Naumachia

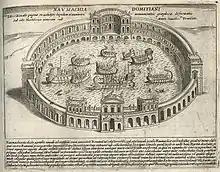
Naumachia Domitiani by Giacomo Lauro, 1625

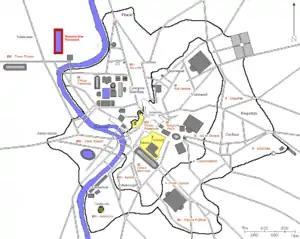

A new development occurred during the reign of Nero: a in an amphitheatre. Suetonius ("Nero", XII, 1) and Dio Cassius ("Roman History", LXI, 9, 5) speak of such a spectacle in 57 AD in a wooden amphitheatre inaugurated by the last of the Julio-Claudian dynasty. Nothing is known of the site other than that it was built on the Campus Martius. Nero presented another in 64 AD. This was preceded by hunts and followed by gladiatorial combat and a great banquet (Dio Cassius, LXII, 15, 1). It is unknown what form these games took. It was probably the same wooden amphitheatre, given that there is no mention of its destruction before the Great Fire of Rome which happened shortly afterwards.